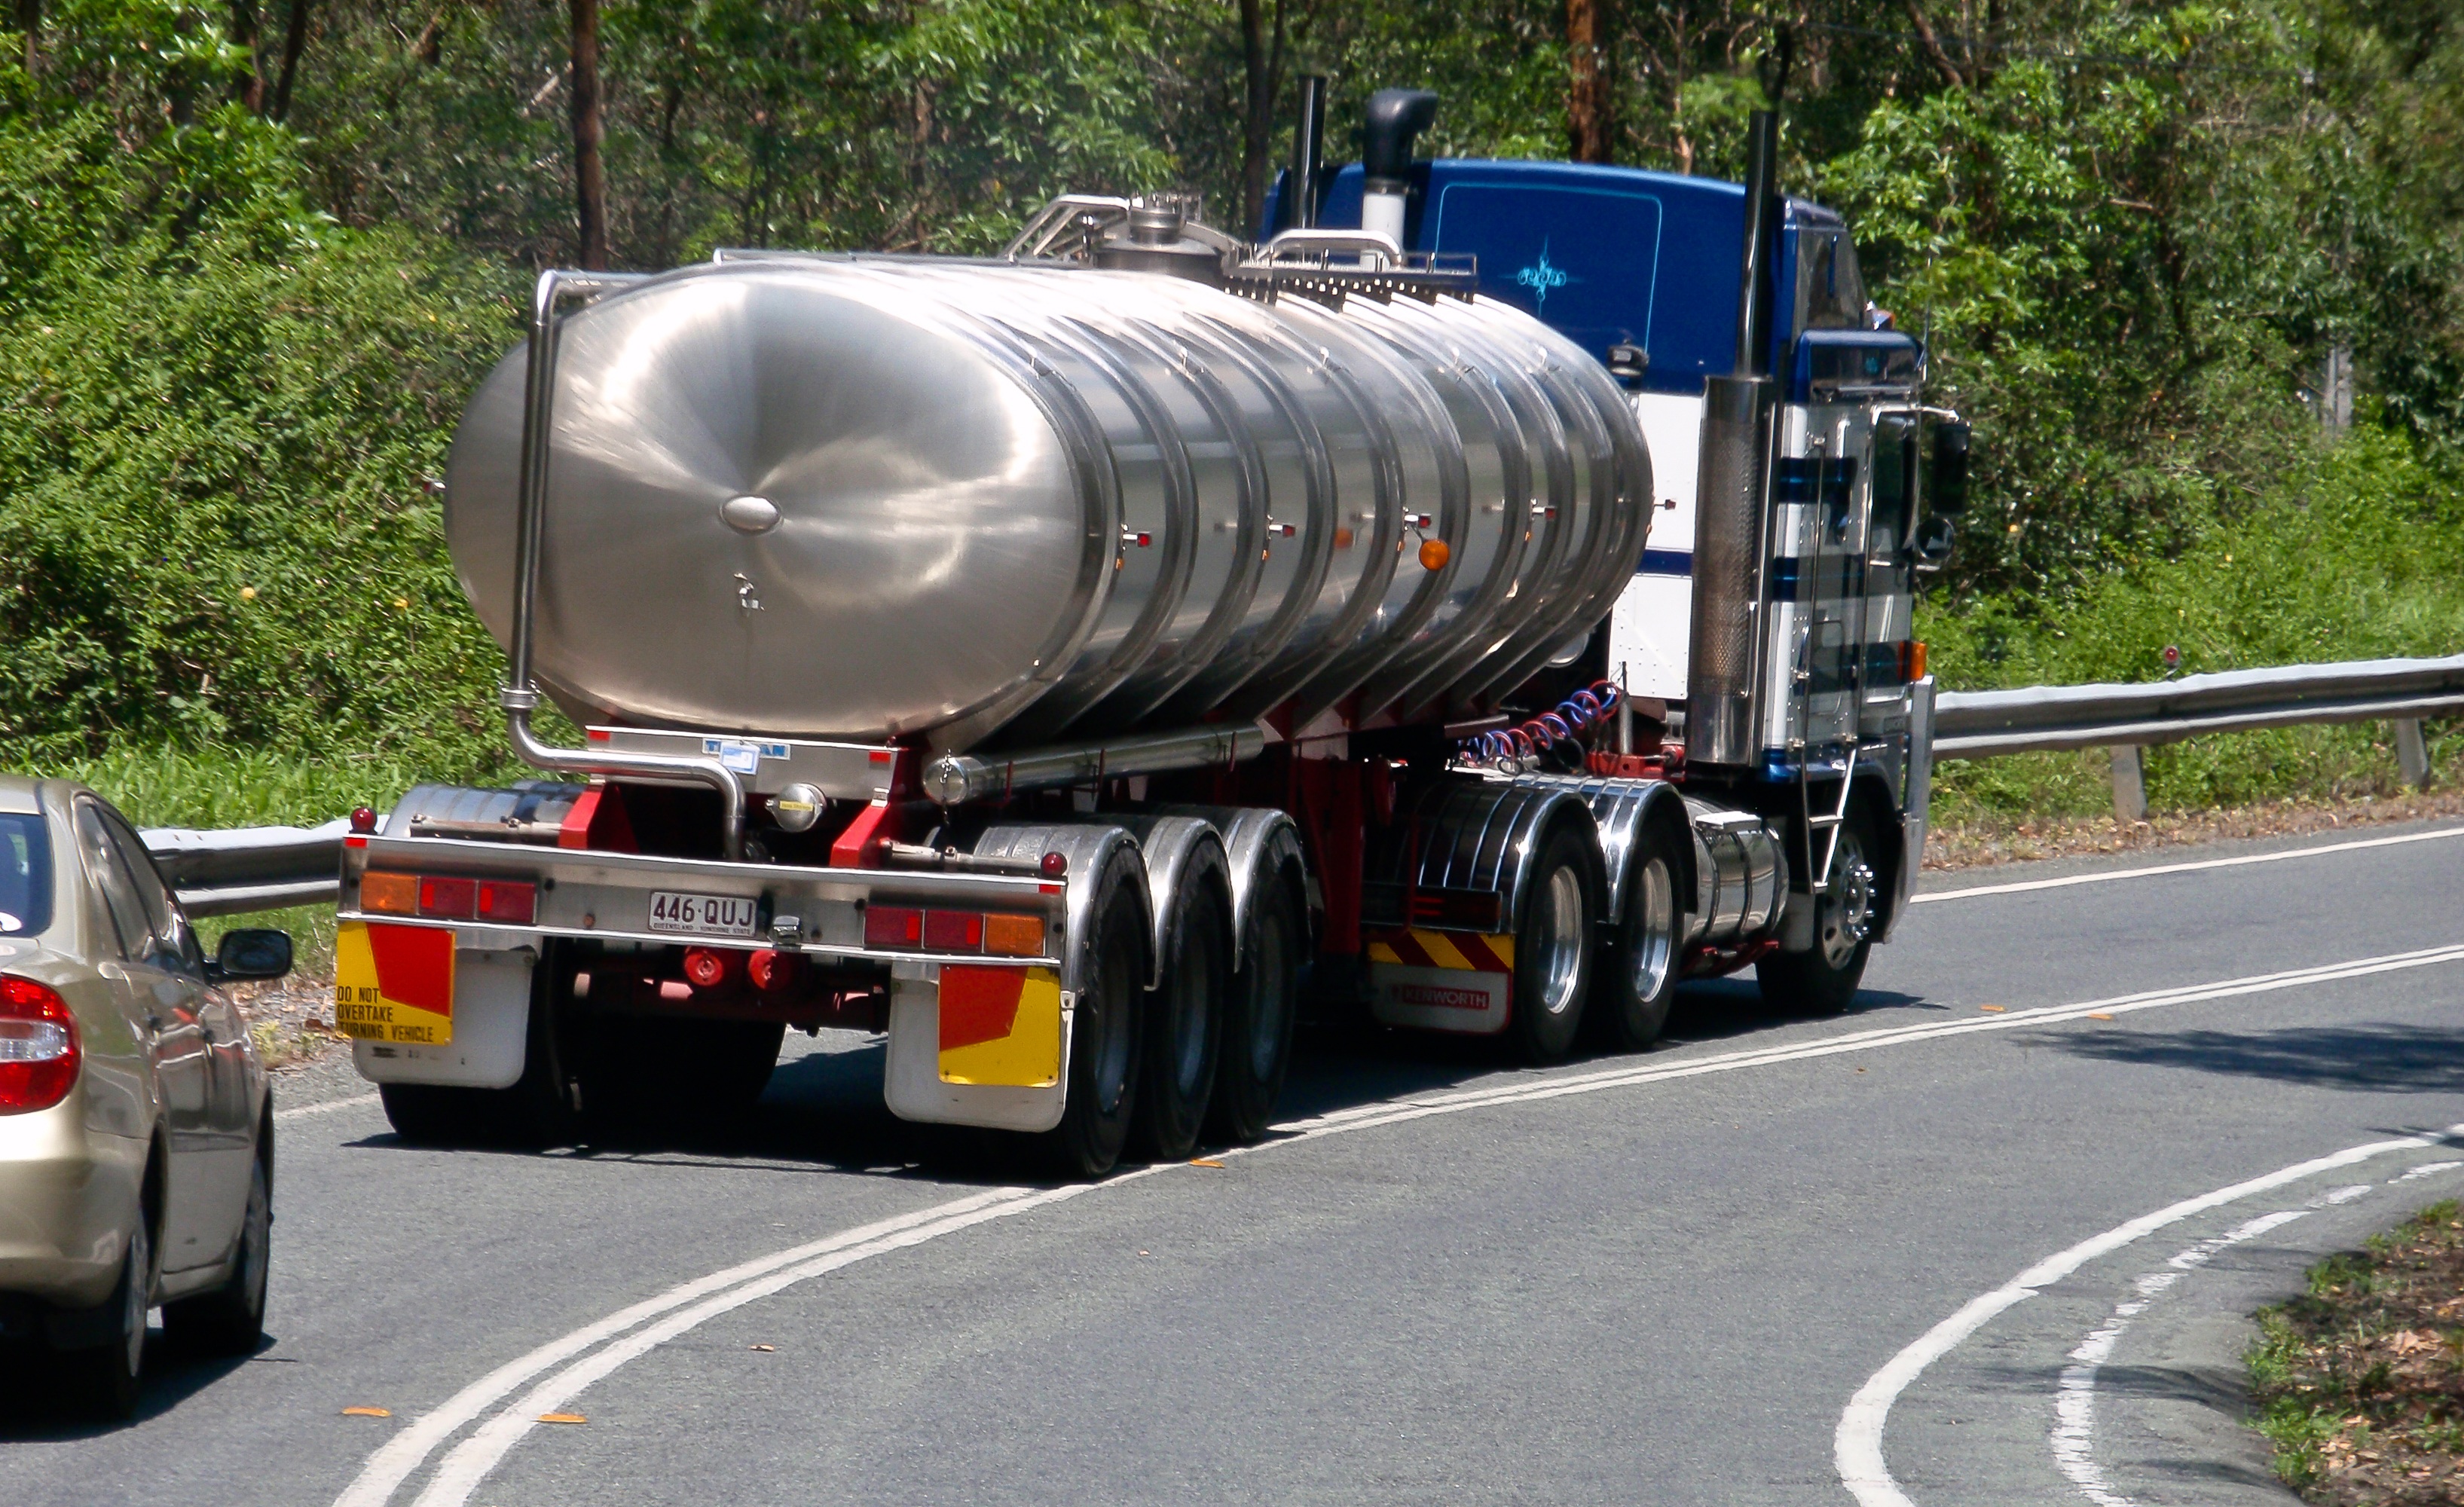
road, traffic, tractor, tanker, asphalt, transport, truck, vehicle, bend, metal, steep, engine, danger, heavy, slow, water carrier